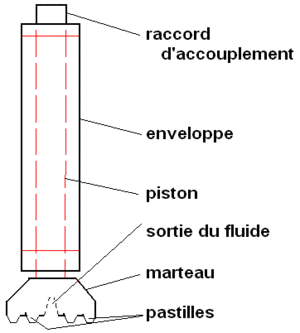
Le marteau fond-de-trou, en anglais : down-the-hole drill, est un outil et une méthode de forage à percussion destiné aux sols durs et cassants comme le calcaire, le grès, le basalte. Il utilise comme fluide de forage de l'air comprimé à haute pression produit par un compresseur autonome et parfois l’eau qui permet de remonter les déblais de forage. Il réduit la roche en petits flocons de poussière.